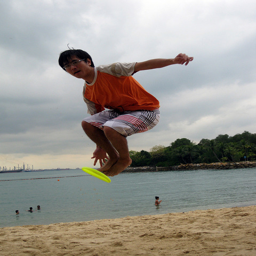
A young man on a beach jumping over a flying frisbee.
A young man jumping in the air while holding a frisbee.
A man making a huge jump to catch a yellow Frisbee.
A young man in the air trying to catch a Frisbee.
 A man jumping up and catching a frisbee underhanded.